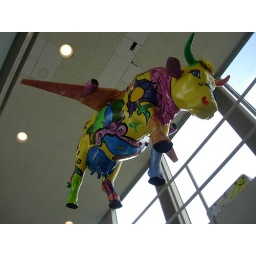
Our flying cow at training. I am glad I don't have to see that in person any longer.........